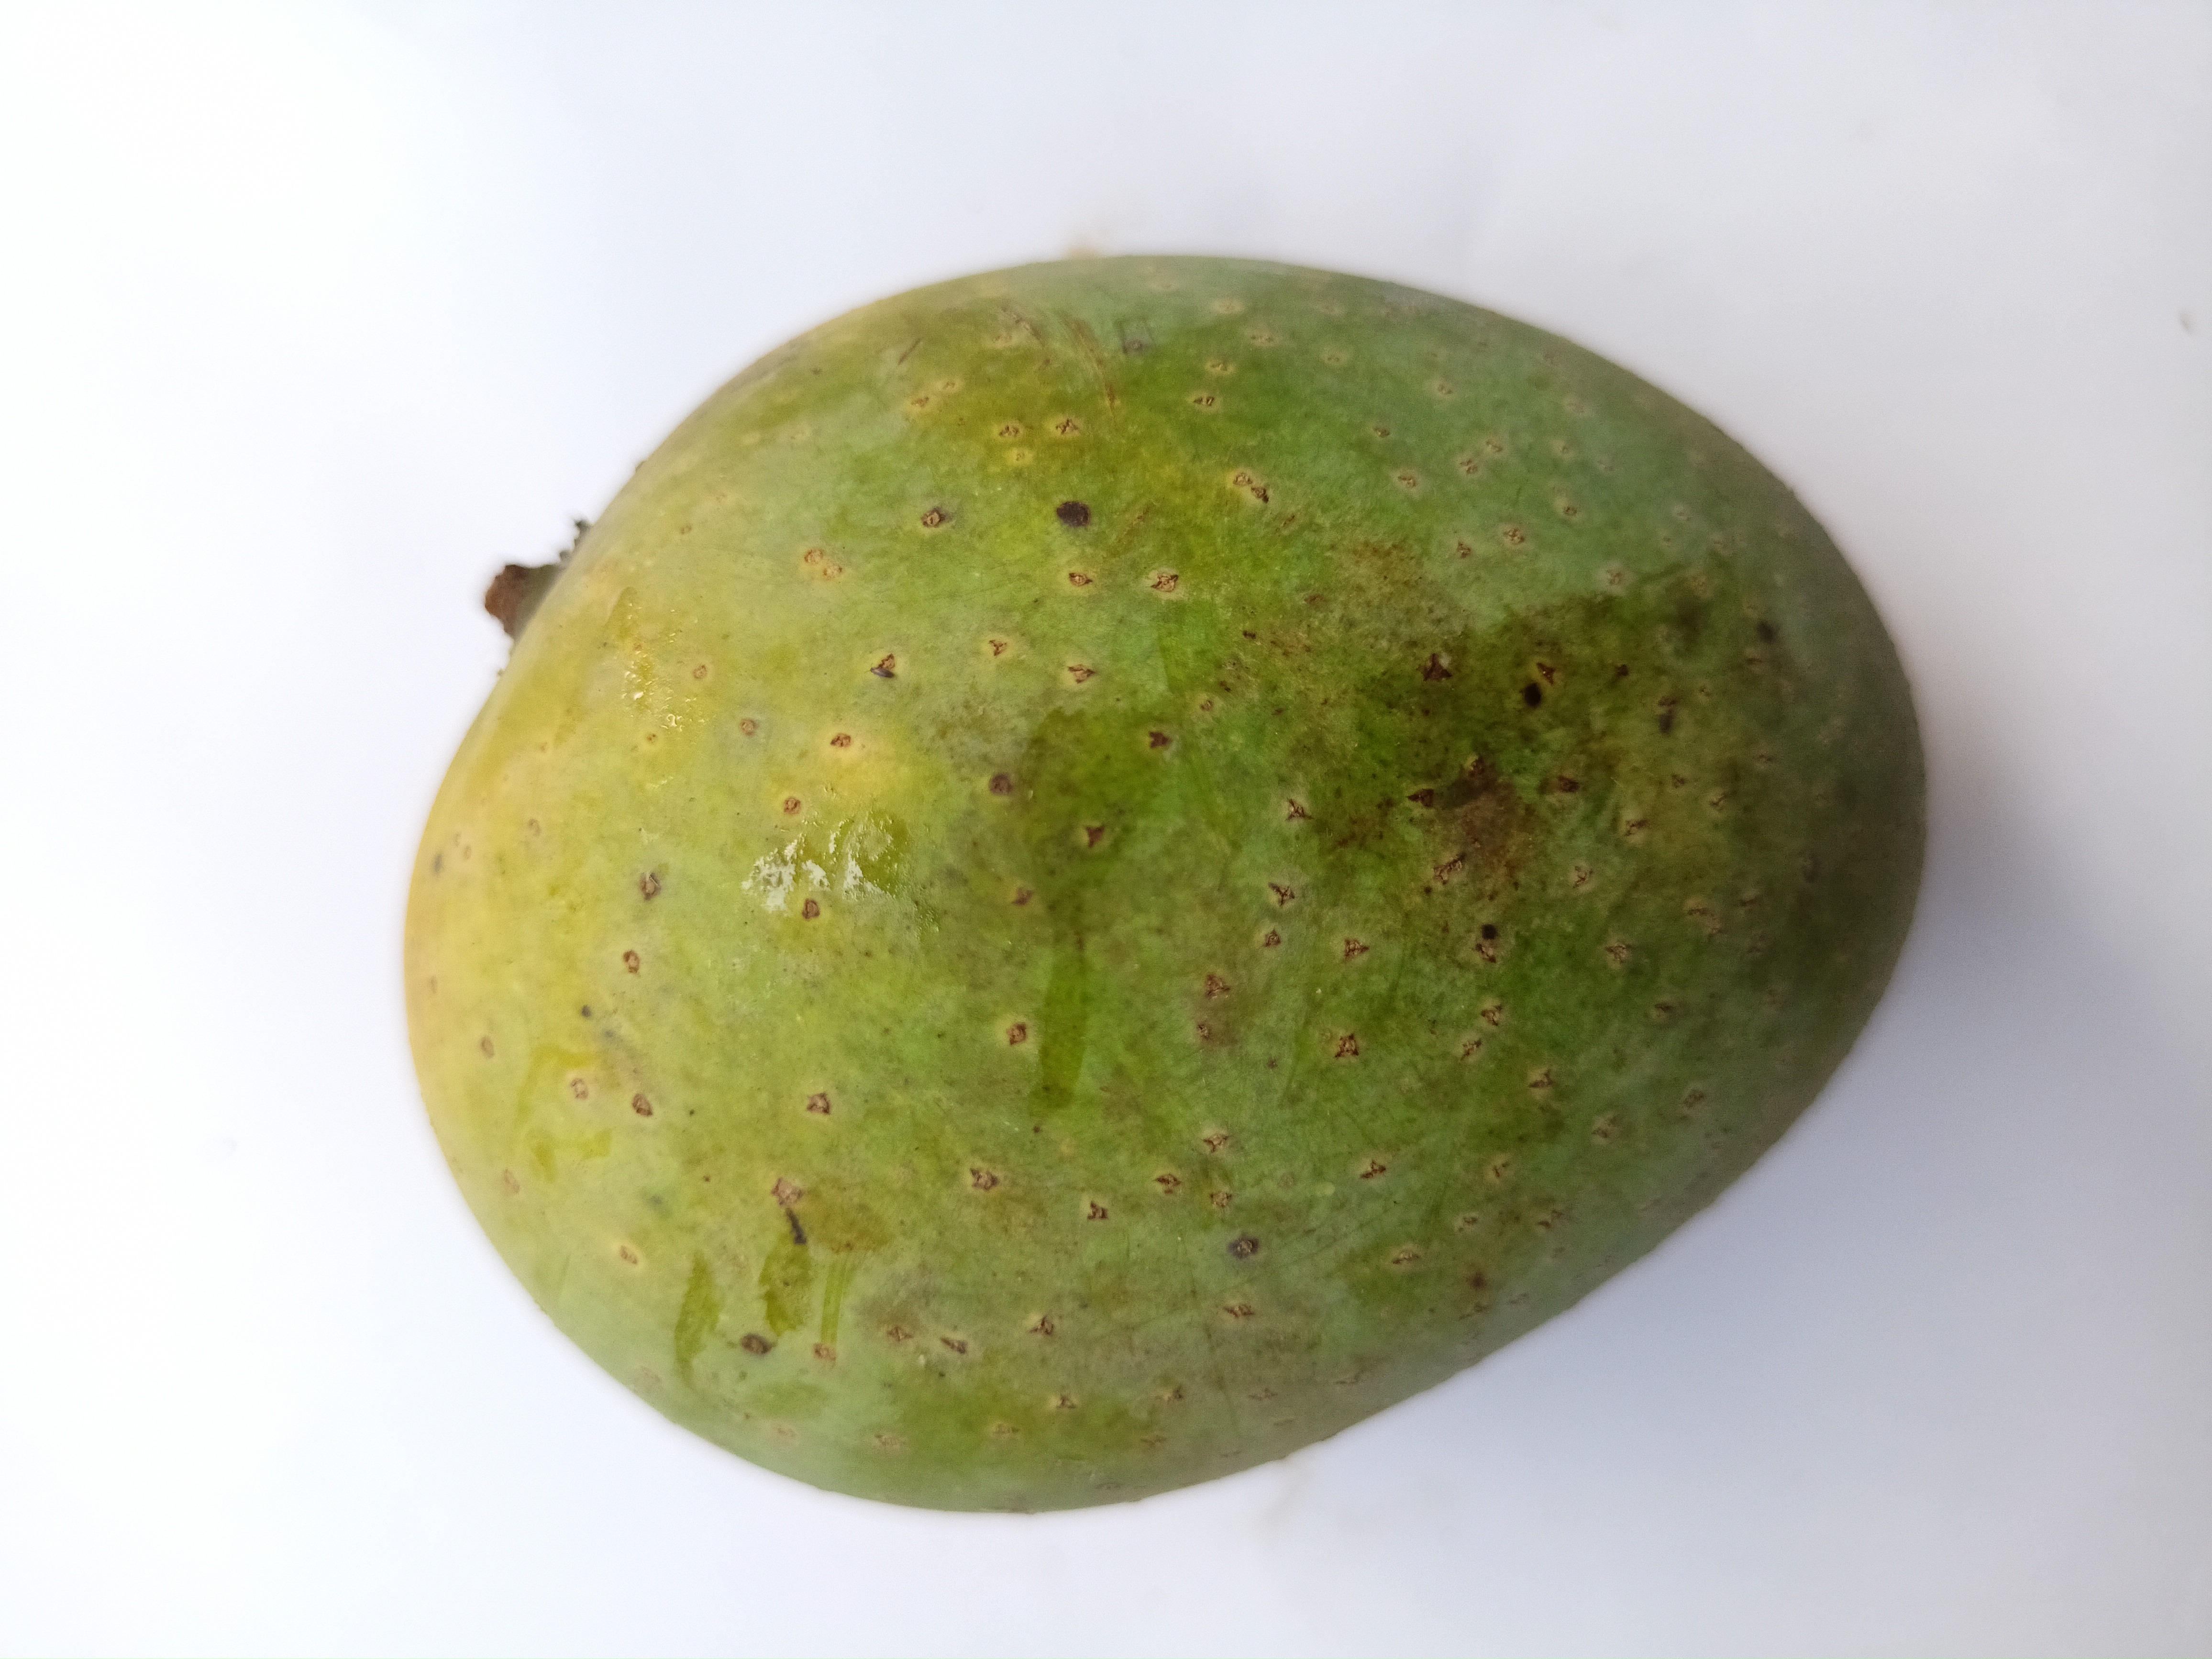
Mango variety: GopalBhog